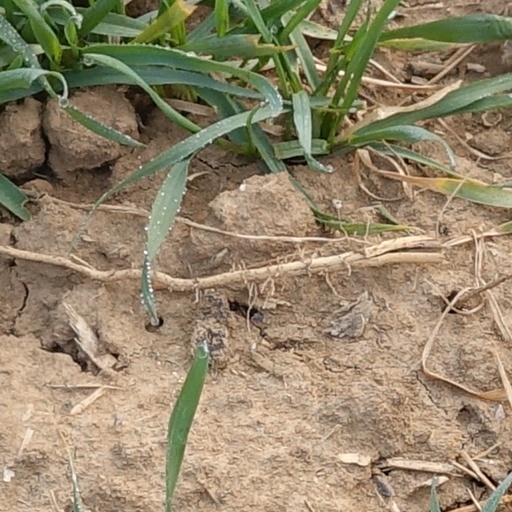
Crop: wheat